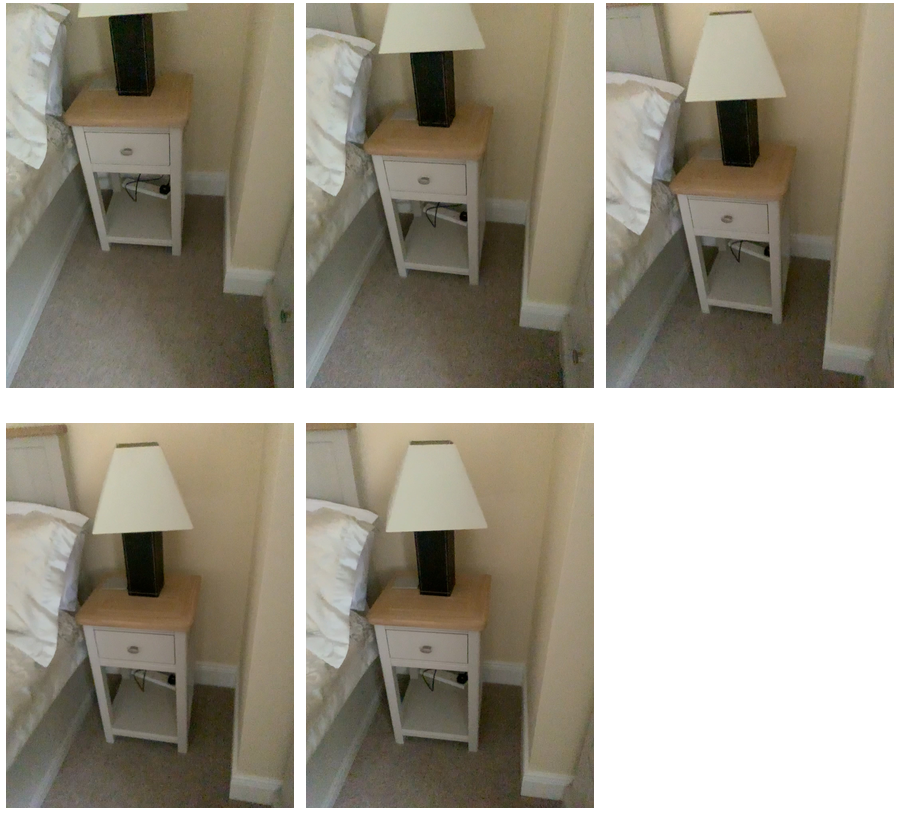Task instruction: Power on the lamp.
Answer: {"task_instruction": "Power on the lamp.", "nodes": ["power strip / electric outlet", "lamp"], "edges": [{"functional_relationship": "providepower", "object1": "power strip / electric outlet", "object2": "lamp", "spatial_relations": ["lower_than", "behind"], "is_touching": false}], "action_type": "insert", "function_type": "power_supply"}